Female education

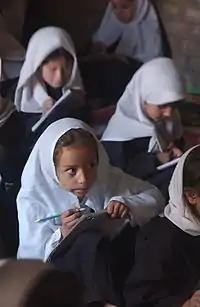
Girls' class in Afghanistan, 2002

The Church Missionary Society tasted greater success in South India. The first boarding school for girls came up in Tirunelveli in 1821. By 1840 the Scottish Church Society constructed six schools with roll strength of 200 Hindu girls. When it was mid-century, the missionaries in Madras had included under its banner, 8,000 girls. Women's employment and education was acknowledged in 1854 by the East Indian Company's Programme: Wood's Despatch. Slowly, after that, there was progress in female education, but it initially tended to be focused on the primary school level and was related to the richer sections of society. The overall literacy rate for women increased from 0.2% in 1882 to 6% in 1947.